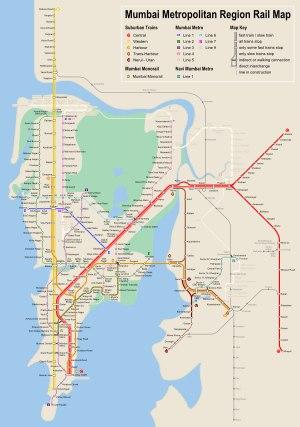
Le Chemin de fer suburbain de Bombay est un réseau de quatre lignes ferroviaires desservant l'agglomération de Bombay et qui constitue le principal système de transport en commun lourd de cette ville. D'une longueur totale de 451 kilomètres il transporte quotidiennement 8 millions de passagers par jour ce qui en fait l'un des systèmes de transport au commun les plus fréquentés au monde.